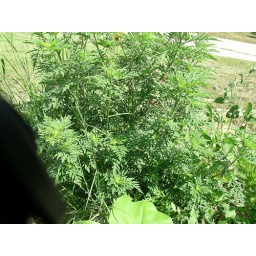
native plant garden in mount vernon missouri